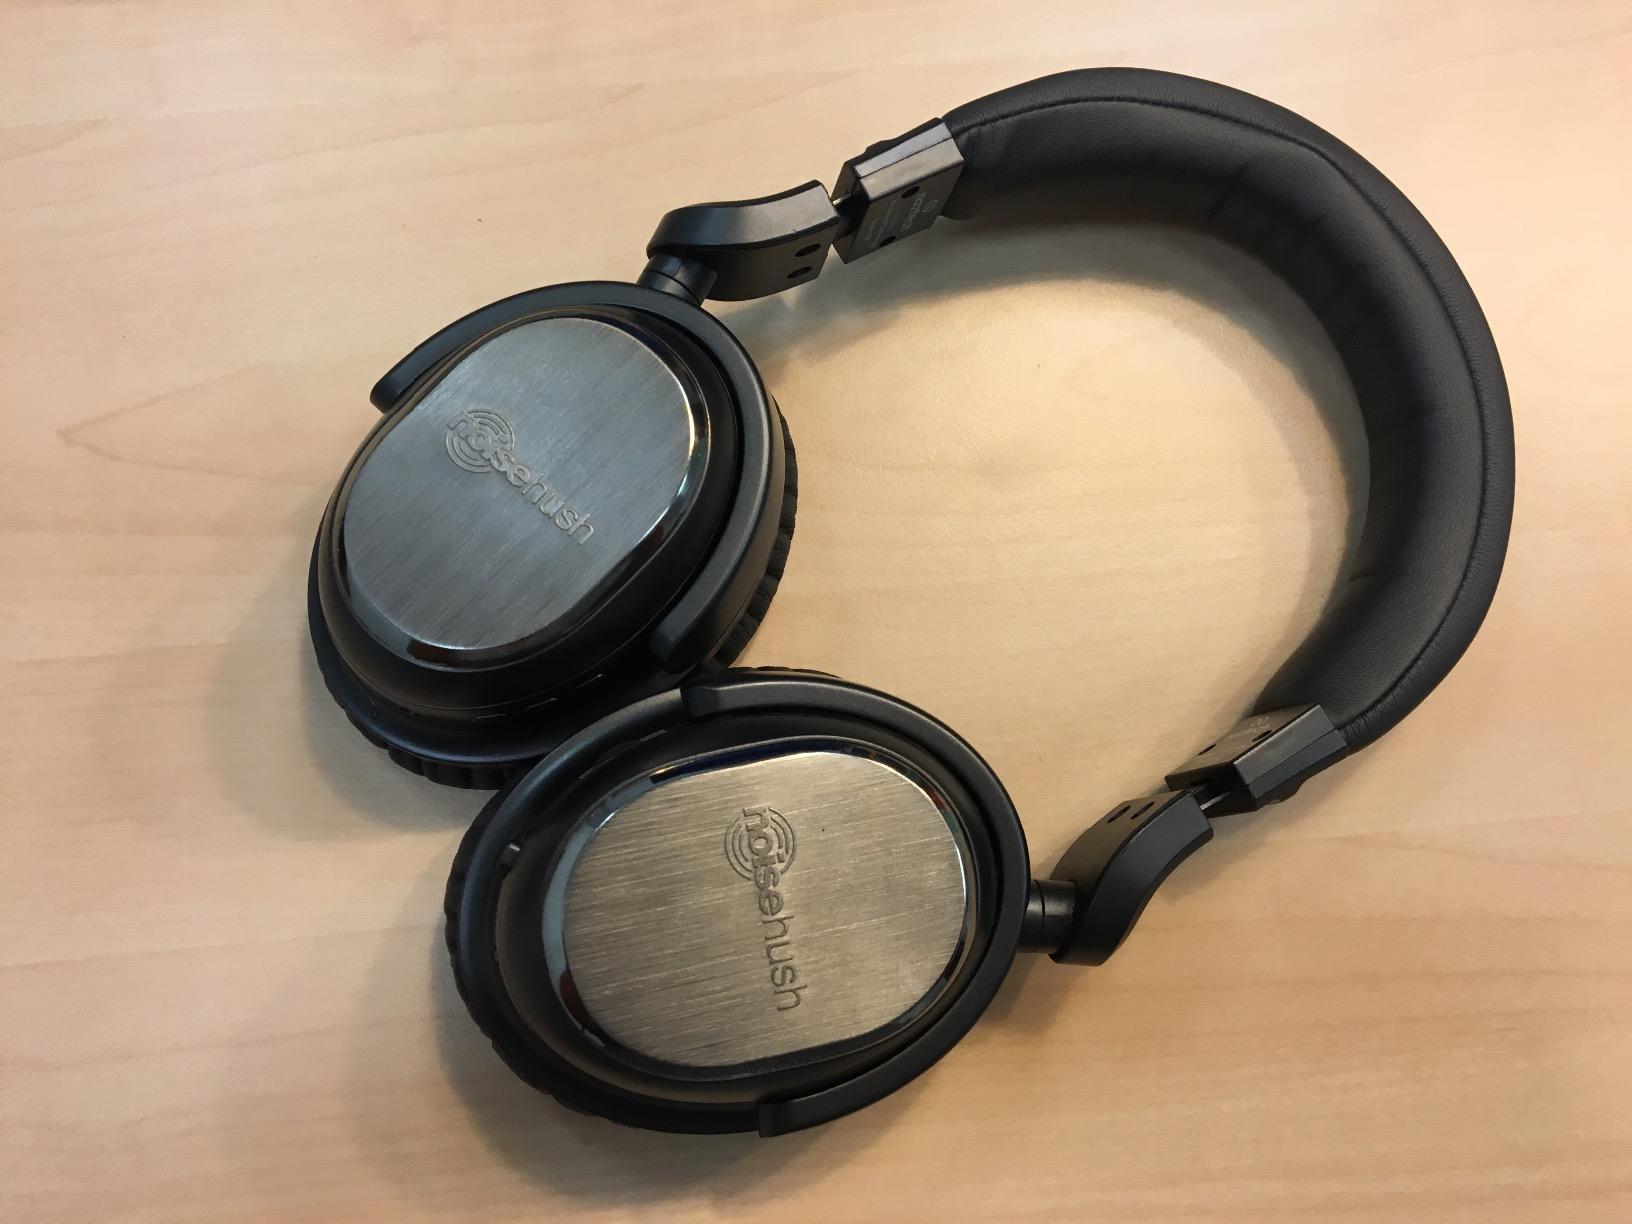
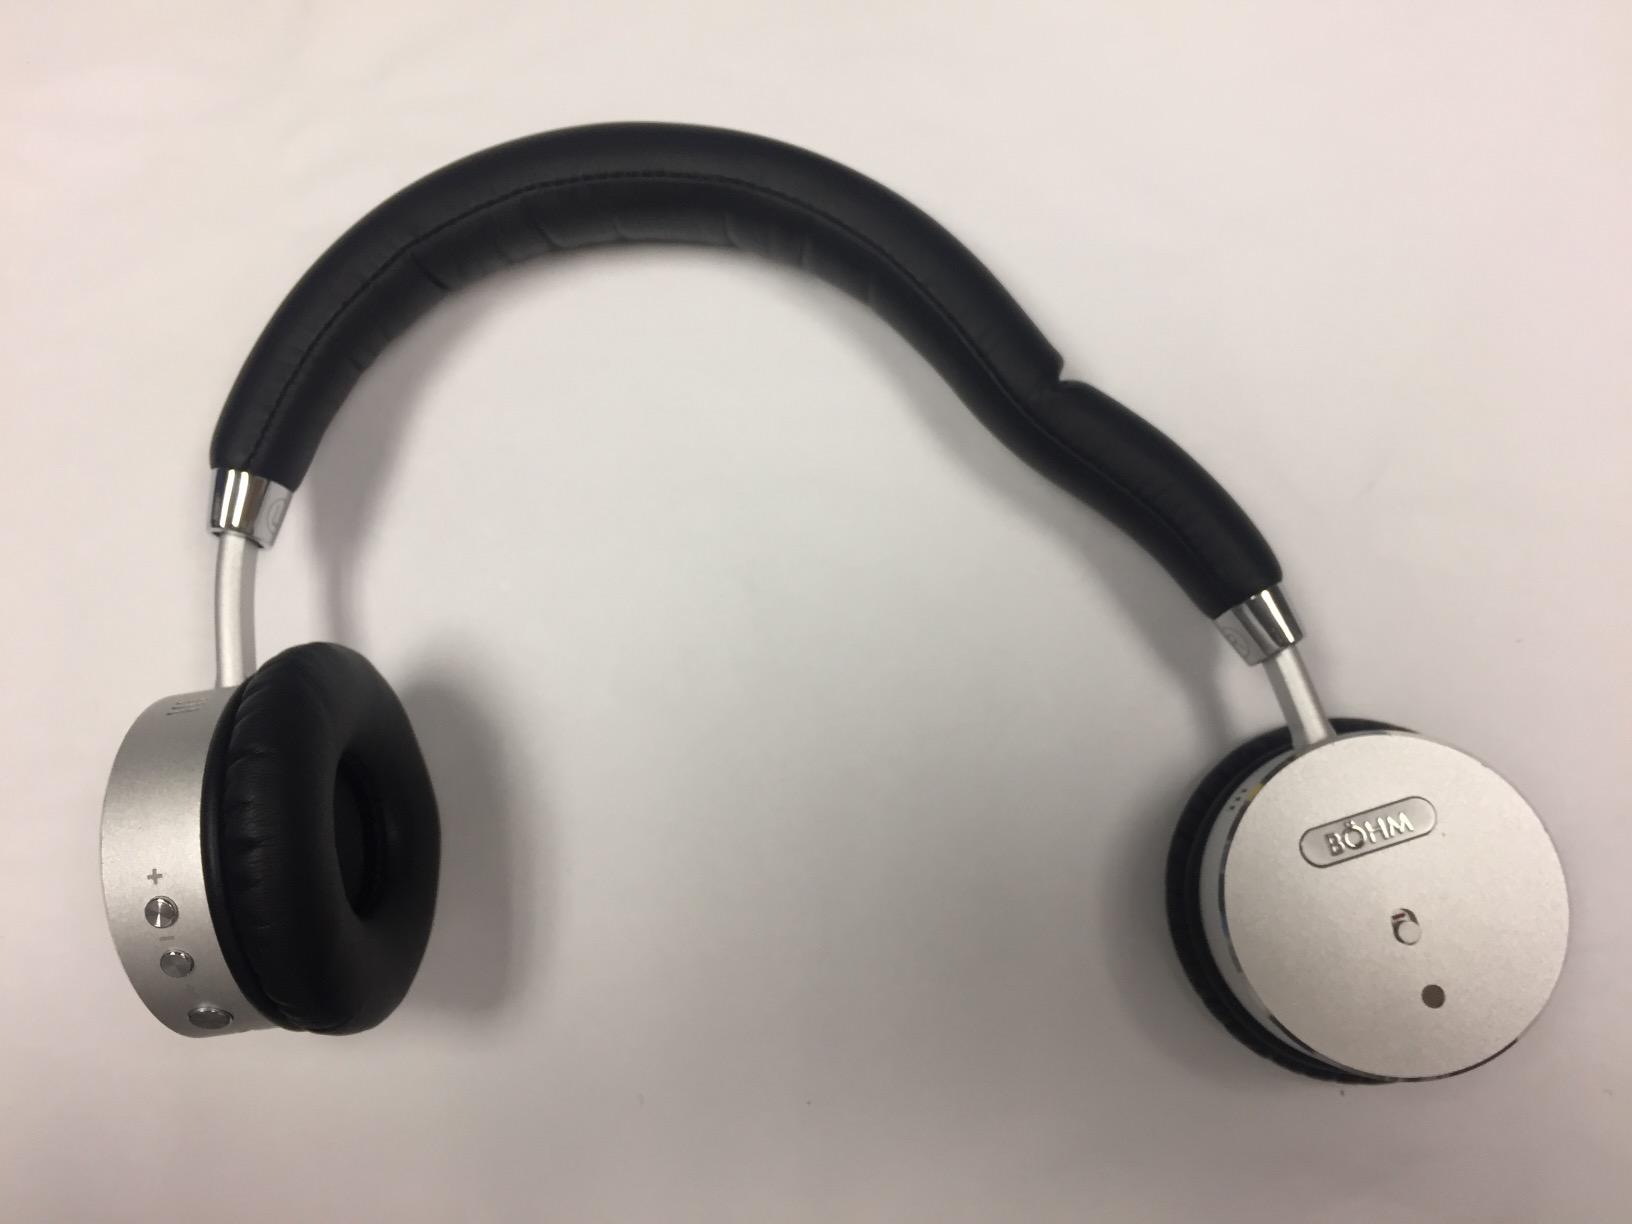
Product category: headphones
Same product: no